Buddhist temple

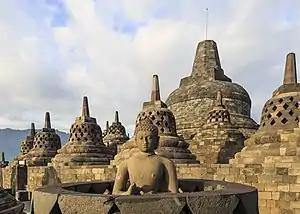
Borobudur in Central Java, the world's largest Buddhist temple

A Buddhist temple or Buddhist monastery is the place of worship for Buddhists, the followers of Buddhism. They include the structures called vihara, chaitya, stupa, wat, khurul and pagoda in different regions and languages. Temples in Buddhism represent the pure land or pure environment of a Buddha. Traditional Buddhist temples are designed to inspire inner and outer peace.